National flag

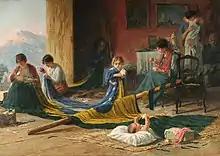
A 1919 painting depicting the Brazilian flag being embroidered by a family.

In Europe, the red-white-blue tricolour design of the flag of the Kingdom of the Netherlands became popular, since it was associated with a republican form of government through that country's long war of independence against the Spanish Crown. That association was greatly reinforced after the French Revolution (1789), when France used the same colours, but with vertical instead of horizontal stripes. Other countries in Europe (like Ireland, Italy, Romania and Estonia) and in South and Central America selected tricolours of their own to express their adherence to the principles of liberty, equality, and fraternity as embodied in the French flag, although some adopted a monarchical form of government with a constitution instead of a republican government.